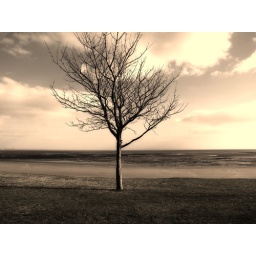
The only tree in front of the ocean, taken from a bridge about a block from campus.